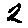
Label: 2